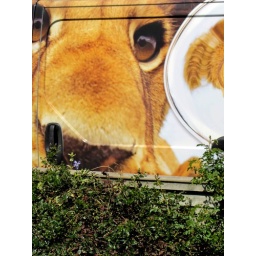
A lion spotted in Risca.